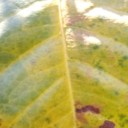
Label: Cerscospora